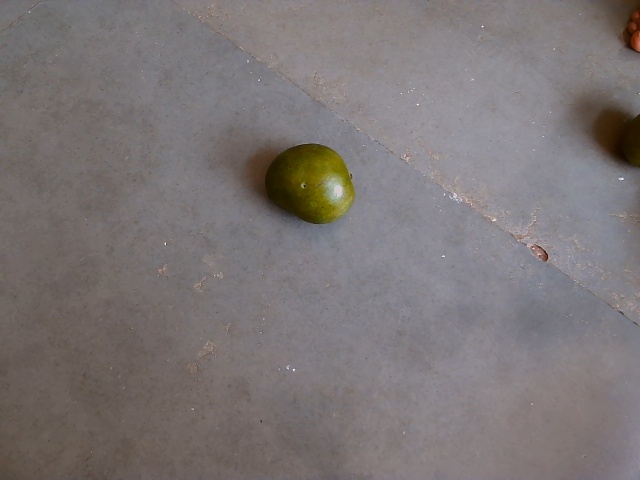
Label: Raw_Mango